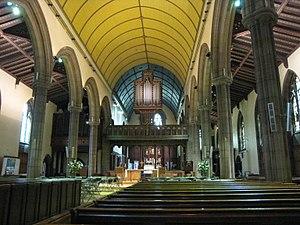
L'église Saint-Matthieu est une église anglicane de Chapel Allerton, à Leeds, décrite par Nikolaus Pevsner comme un « bâtiment noble et spacieux » doté d'une « tour audacieuse et robuste ». L'église est classée au grade II* depuis le 23 septembre 1963.